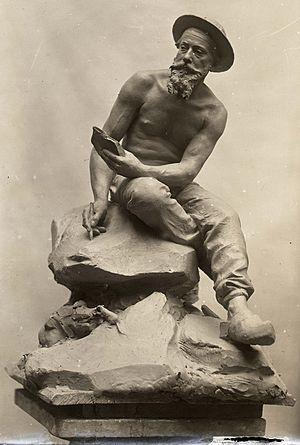
La souris du fond (portrait de Jules Mousseron) par Corneille Theunissen, Musée de Denain.
Corneille Henri Theunissen, dit Corneille Theunissen, né le 6 novembre 1863 à Anzin, et mort le 30 décembre 1918 à Paris, est un sculpteur et médailleur français.
Le musée d'archéologie et d'histoire locale de Denain est situé dans le centre de la commune française de Denain, sur la place Wilson. Depuis 1947, il occupe l’ancien hôtel de ville à l'architecture de style néoclassique, construit en 1847, sur l'emplacement d'une ancienne ferme, la ferme Moura. À l'intérieur, l’escalier monumental en pierre bleue orné de déesses en bronze mène aux collections permanentes qui permettent de mettre en valeur la riche histoire de la ville.